An Orphan's Tragedy

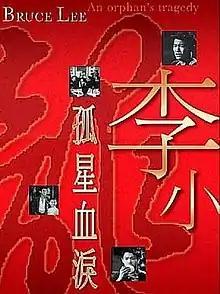
DVD cover

An Orphan's Tragedy is a 1955 Hong Kong drama film co-written and directed by Chu Kei and starring Bruce Lee, Ng Cho-fan, Lau Hak-suen, Josephine Siao and Cheung Wood-yau. The film is a loose adaptation of Charles Dickens' 1861 novel "Great Expectations".